Cecil County, Maryland

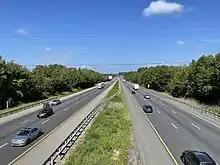
I-95 southbound past MD 279 in Cecil County

The War of 1812 caused Cecil County considerable damage. Not only did British Admiral George Cockburn blockade the upper Chesapeake Bay, in response to musket fire from colonials at Welch Point, his troops destroyed a trading post known as Frenchtown. They tried to sail further up the Elk River to the county seat at Elkton, but turned back under fire from Fort Defiance, also hindered by a cable across the navigation channel. British troops also destroyed most of Havre de Grace in nearby Harford County, Maryland. Cockburn's ships then traveled up the Sassafras River, and, meeting resistance, destroyed Georgetown, Maryland and Fredericktown, Maryland. Avoiding Port Deposit which rumors called heavily defended, the British destroyed the Principio Iron Works, an important military target.